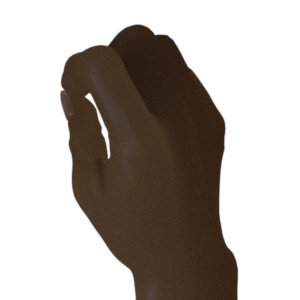
Label: rock